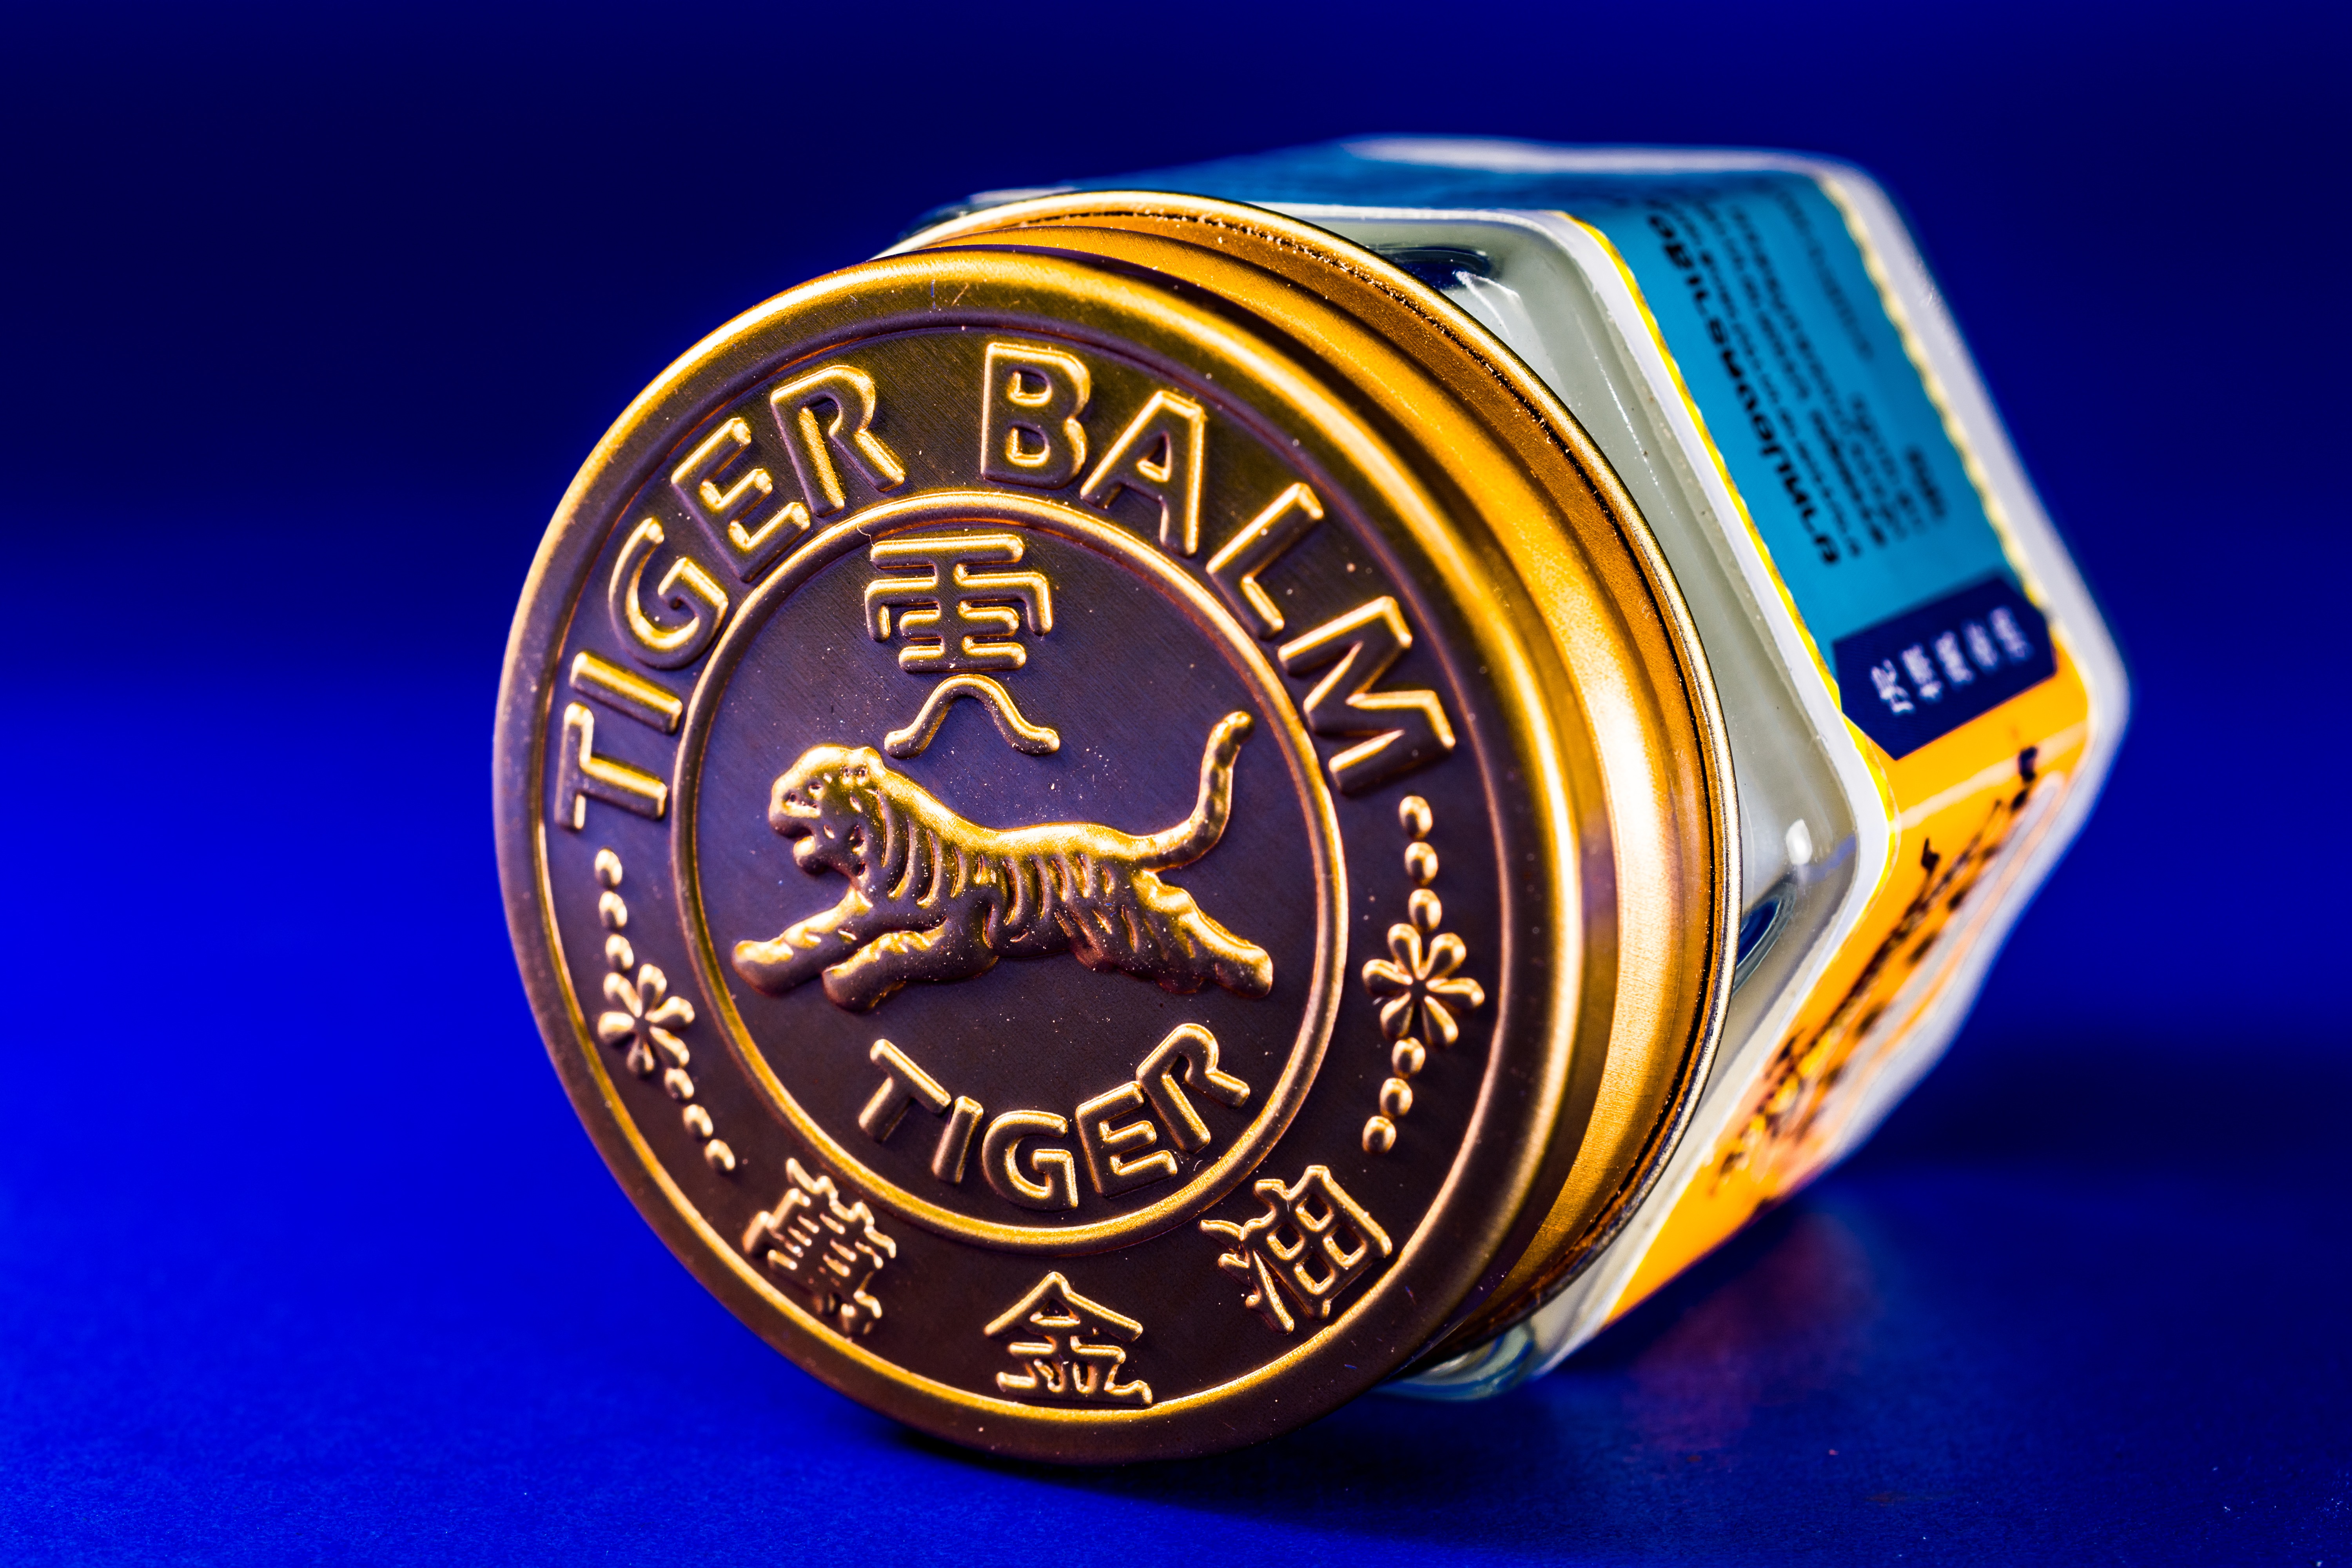
money, close, currency, relief, award, fashion accessory, tigerbalm, jewelry cover